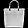
Label: Bag